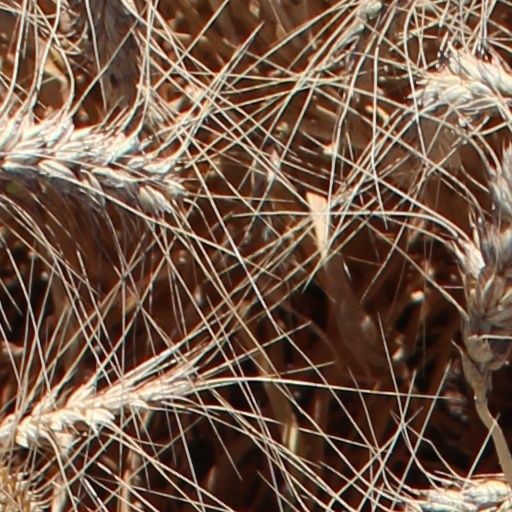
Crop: wheat